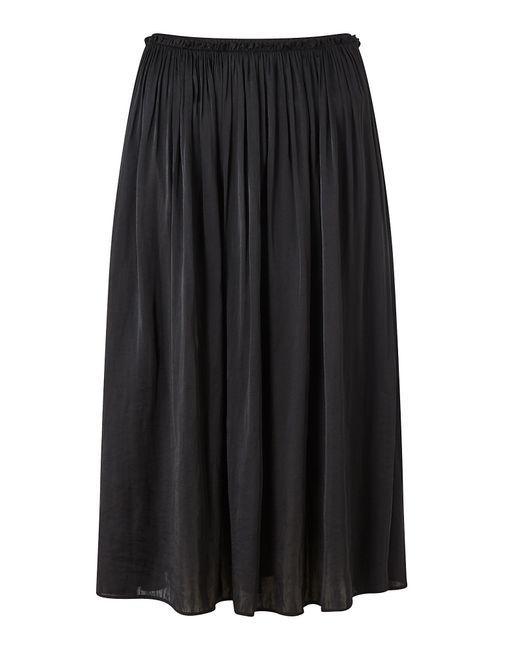
knielanger schwarzer Rock für Frauen